Four bridges on three lines

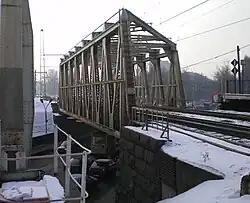
Overpass at winter morning

Four bridges on three lines is a сrossing by two railroad lines of two streets in St. Petersburg, Russia.